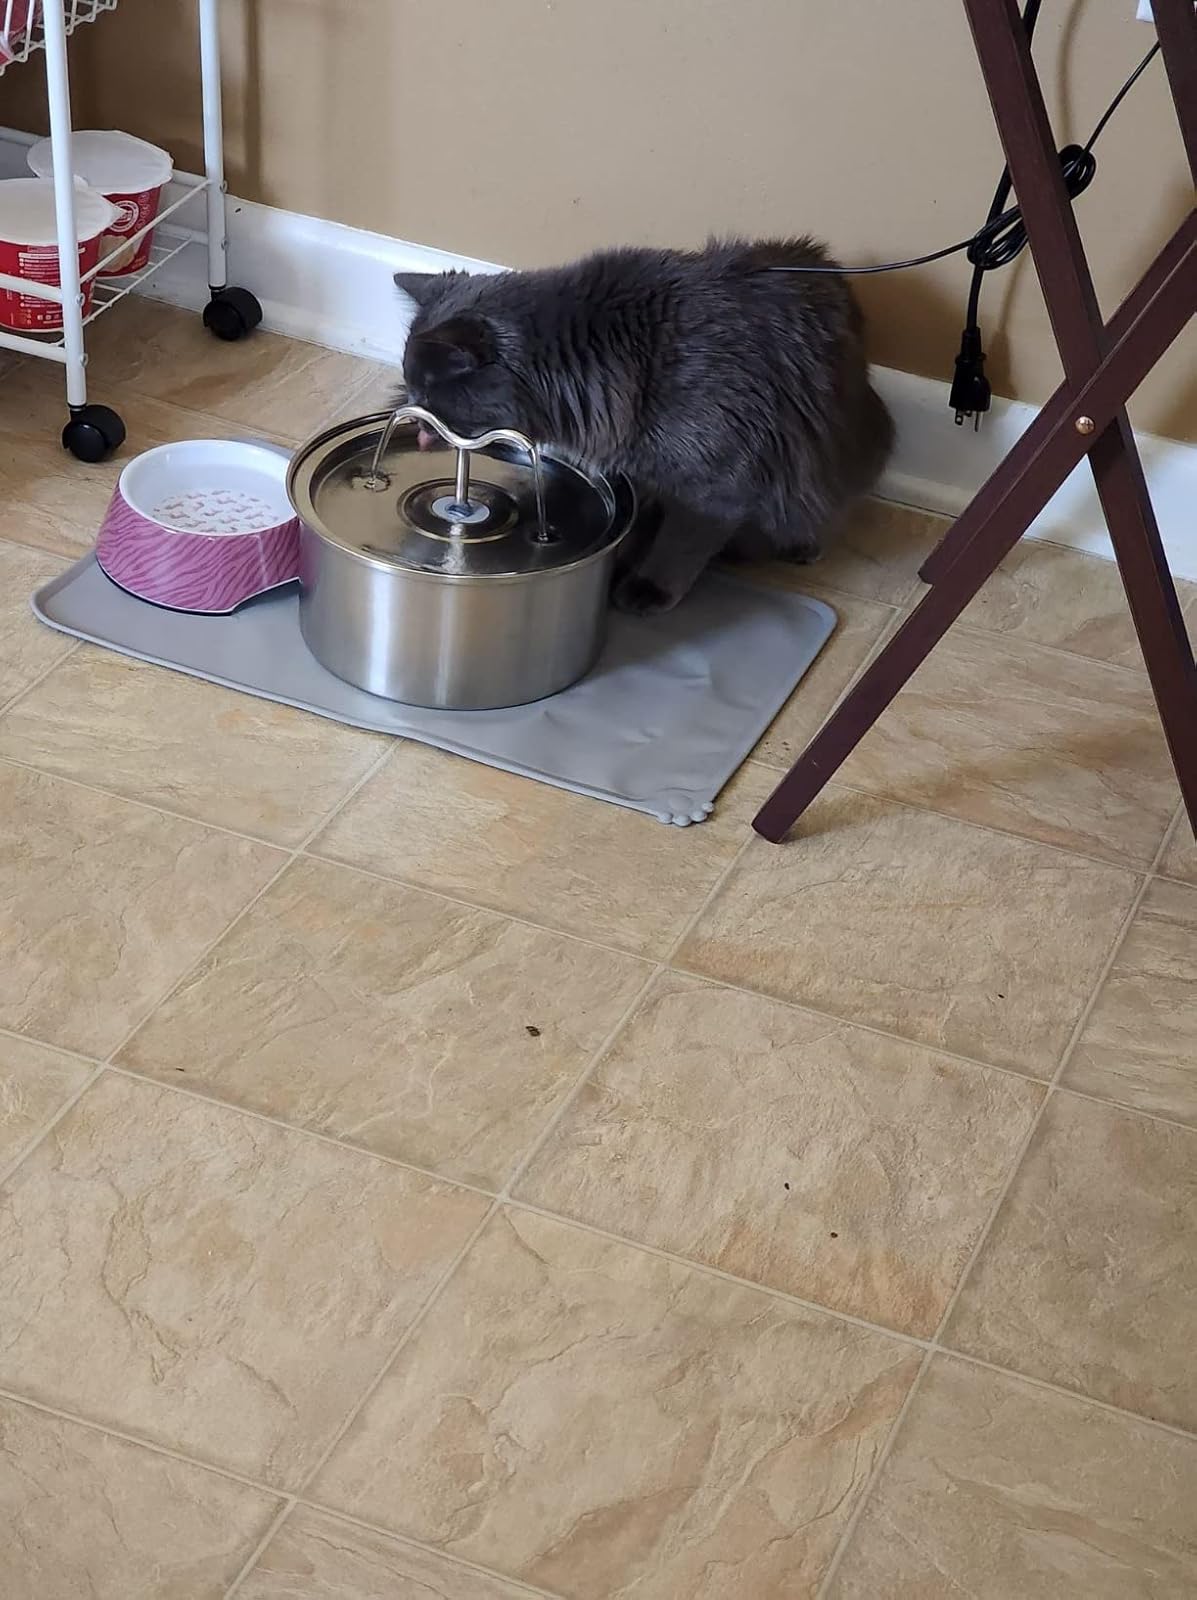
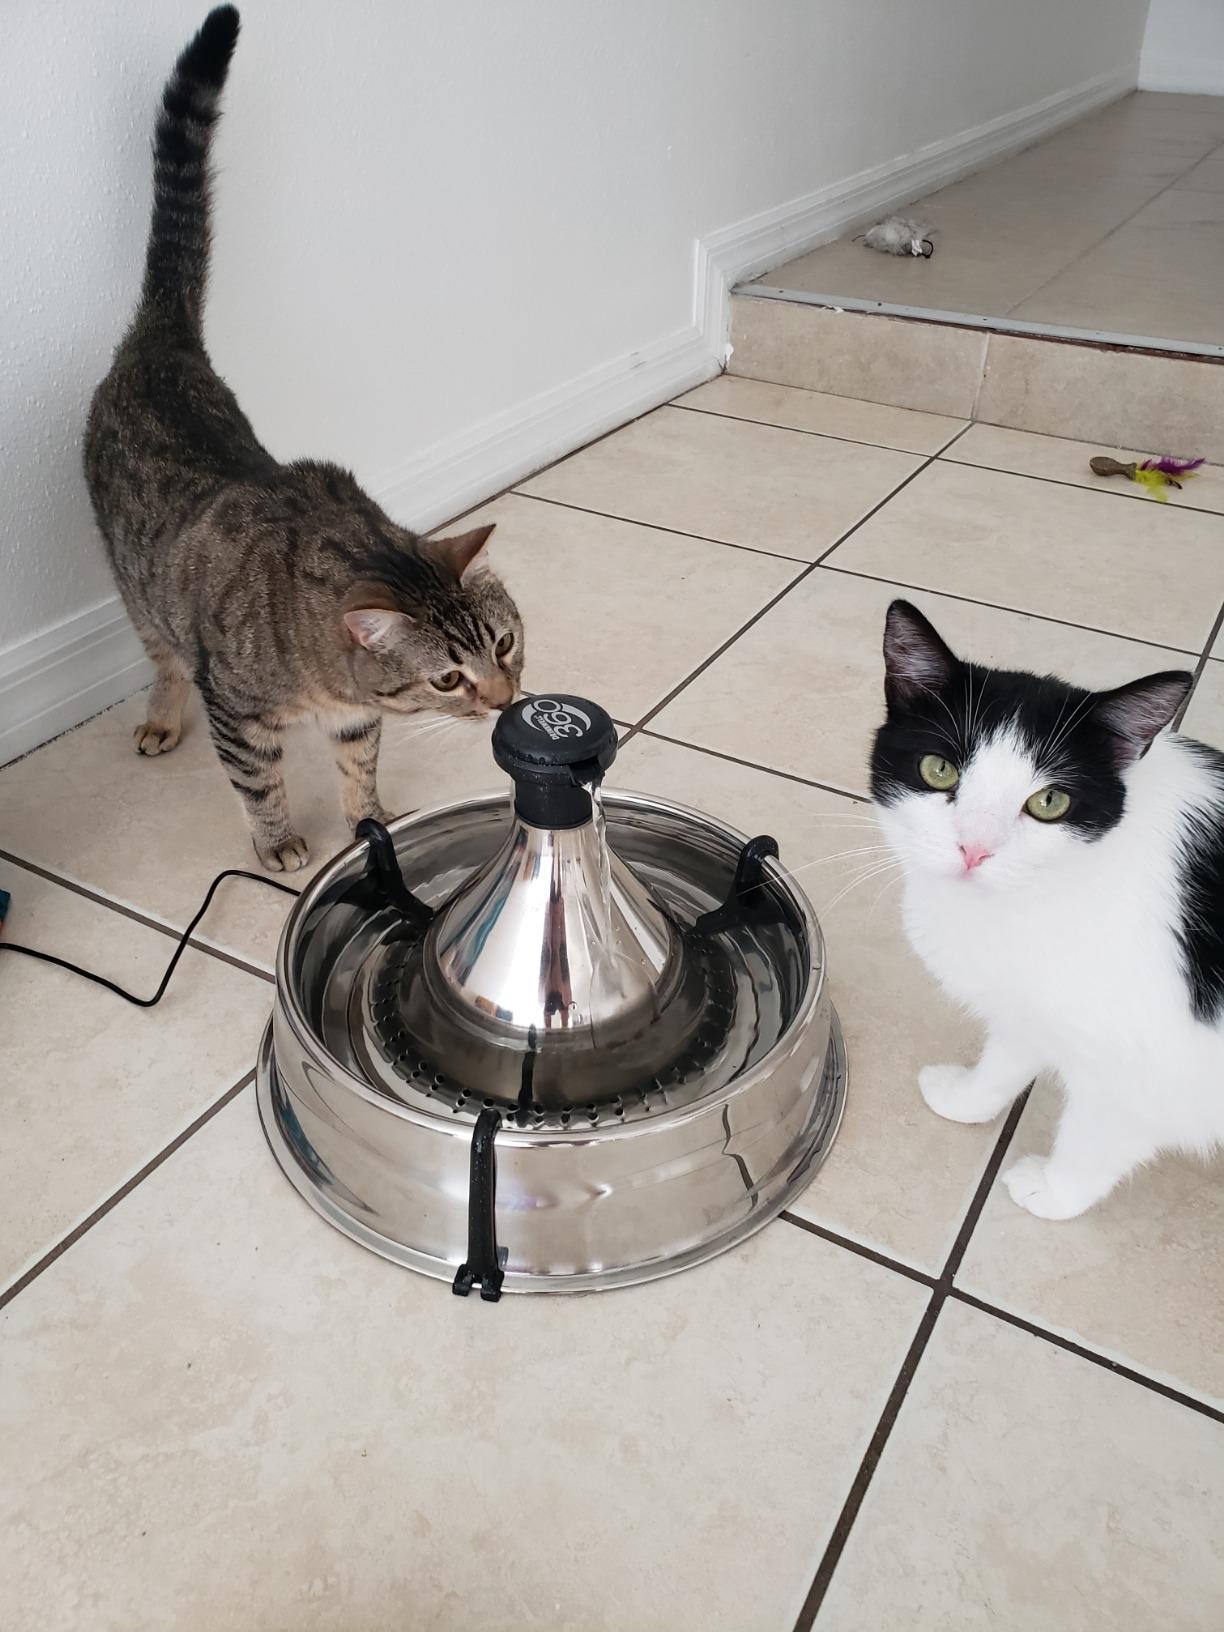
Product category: items_bowl
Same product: no